Berejiklian ministry (2017–2019)

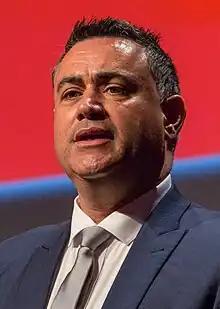

The First Berejiklian ministry was the 96th ministry of the Government of New South Wales, and was led by Gladys Berejiklian, the state's 45th Premier.